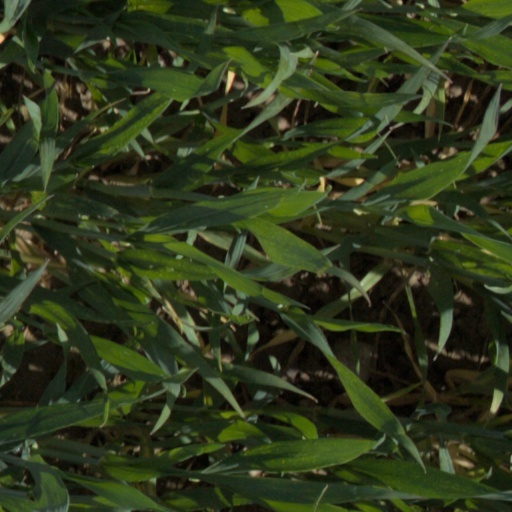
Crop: wheat